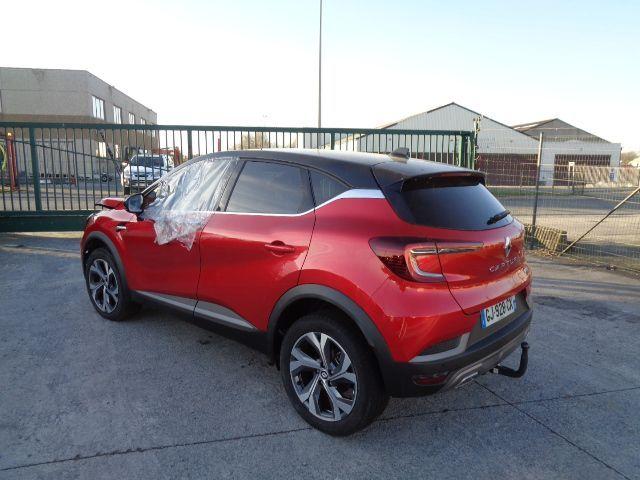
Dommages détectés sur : porte avant gauche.
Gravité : mineur